Describe the emotion expressed in this image:  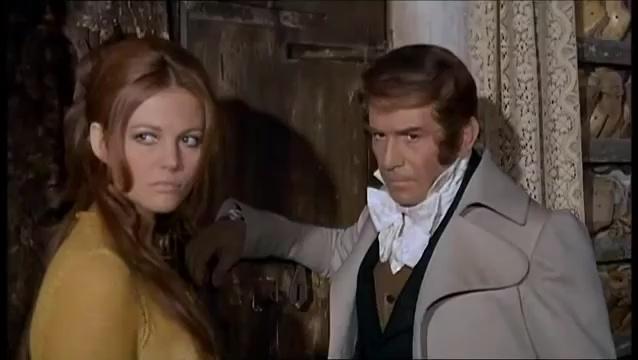
This person displays Suffering, valence and arousal with low intensity.